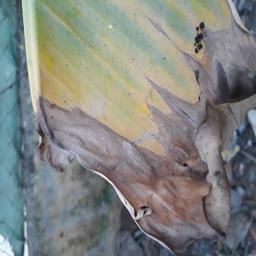
Label: POTASSIUM DEFICIENCY